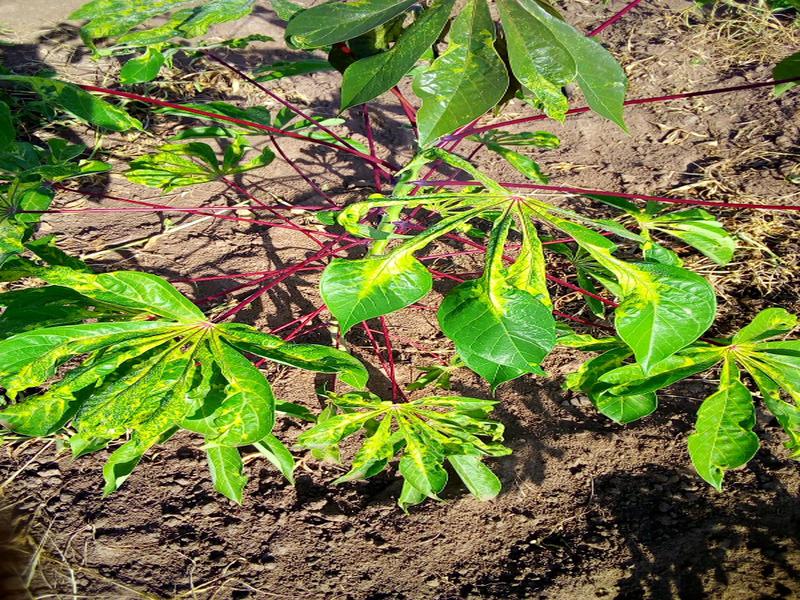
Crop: cassava
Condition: mosaic_disease